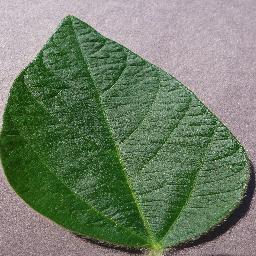
Label: Soybean___healthy